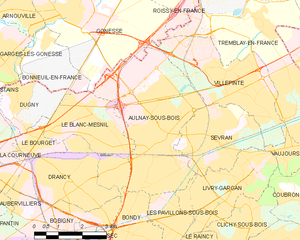
Aulnay-sous-Bois
Kort over kommunen
Kort over kommunen
Aulnay-sous-Bois er en fransk kommune og by i departementet Seine-Saint-Denis i regionen Île-de-France. Det er en forstadsby, som ligger nord for Paris, ca. 19 km fra Paris' centrum, og som indgår i Paris' storbyområde. Den har ca. 81.000 indbyggere. Byen blev kendt nationalt og internationalt som et af stederne for urolighederne i 2005. På fransk kaldes indbyggerne Aulnaysiens.